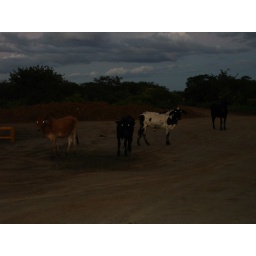
some cows that used to come everyday to drink water by the rig site